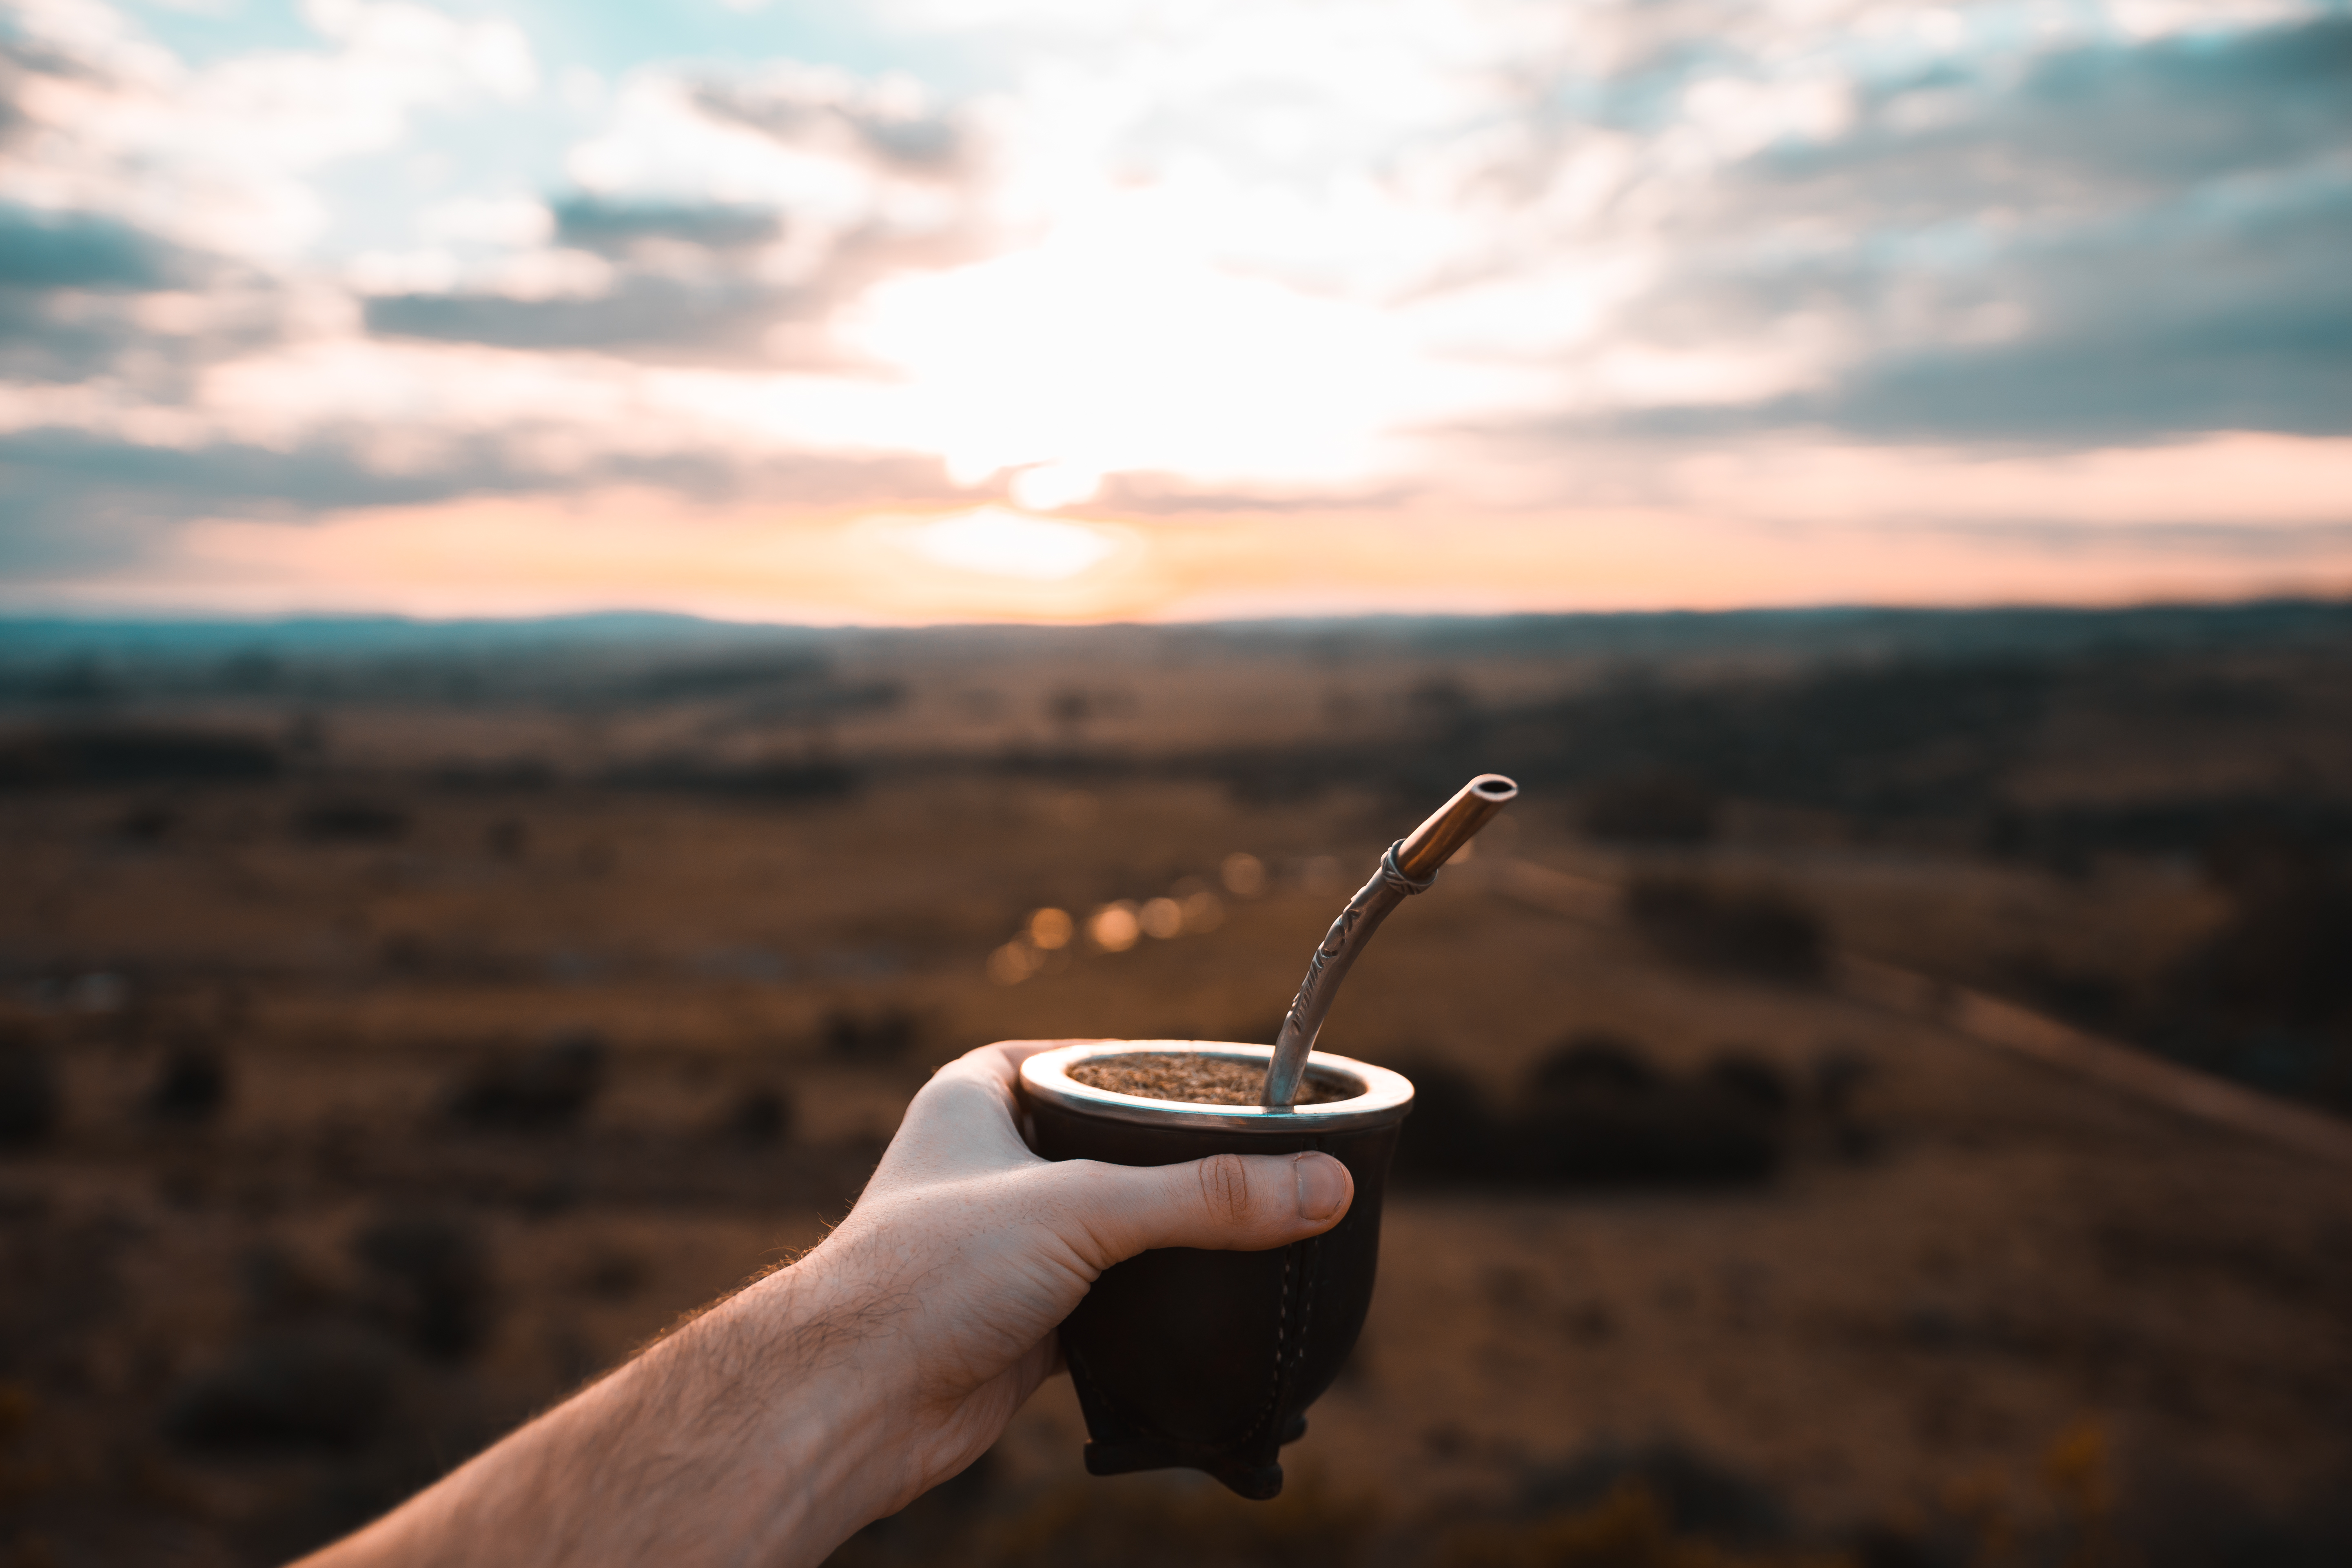
mate, uruguay, yerba, mano, paisaje, landscape, drink, sunset, atardecer, sol, sun, sky, cloud, horizon, atmosphere of earth, ecoregion, sunlight, meteorological phenomenon